Robert Avellanet

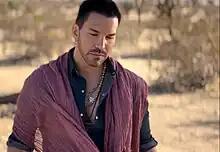
Robert Avellanet in the music video for "Comenzar de Nuevo".

In 2022, Avellanet's starred in the film "Free Dead Or Alive". He also wrote and recorded the theme song "Comenzar de Nuevo"; which is dedicated to immigrants. Also in 2022 Avellanet founded "Viva La Earth", a skin cream company that supports non-profit organizations, such as "The Wayuu Taya Foundation". In the same year, Robert was part of the documentary "Menudo: Forever Young", where he gave his testimony of his time in Menudo. It was directed by Ángel Manuel Soto, and premiered at the Tribeca Film Festival. Robert's music single "The Dog Song (The Best of All)" is a tribute to dogs and it was released on February 14, 2023.